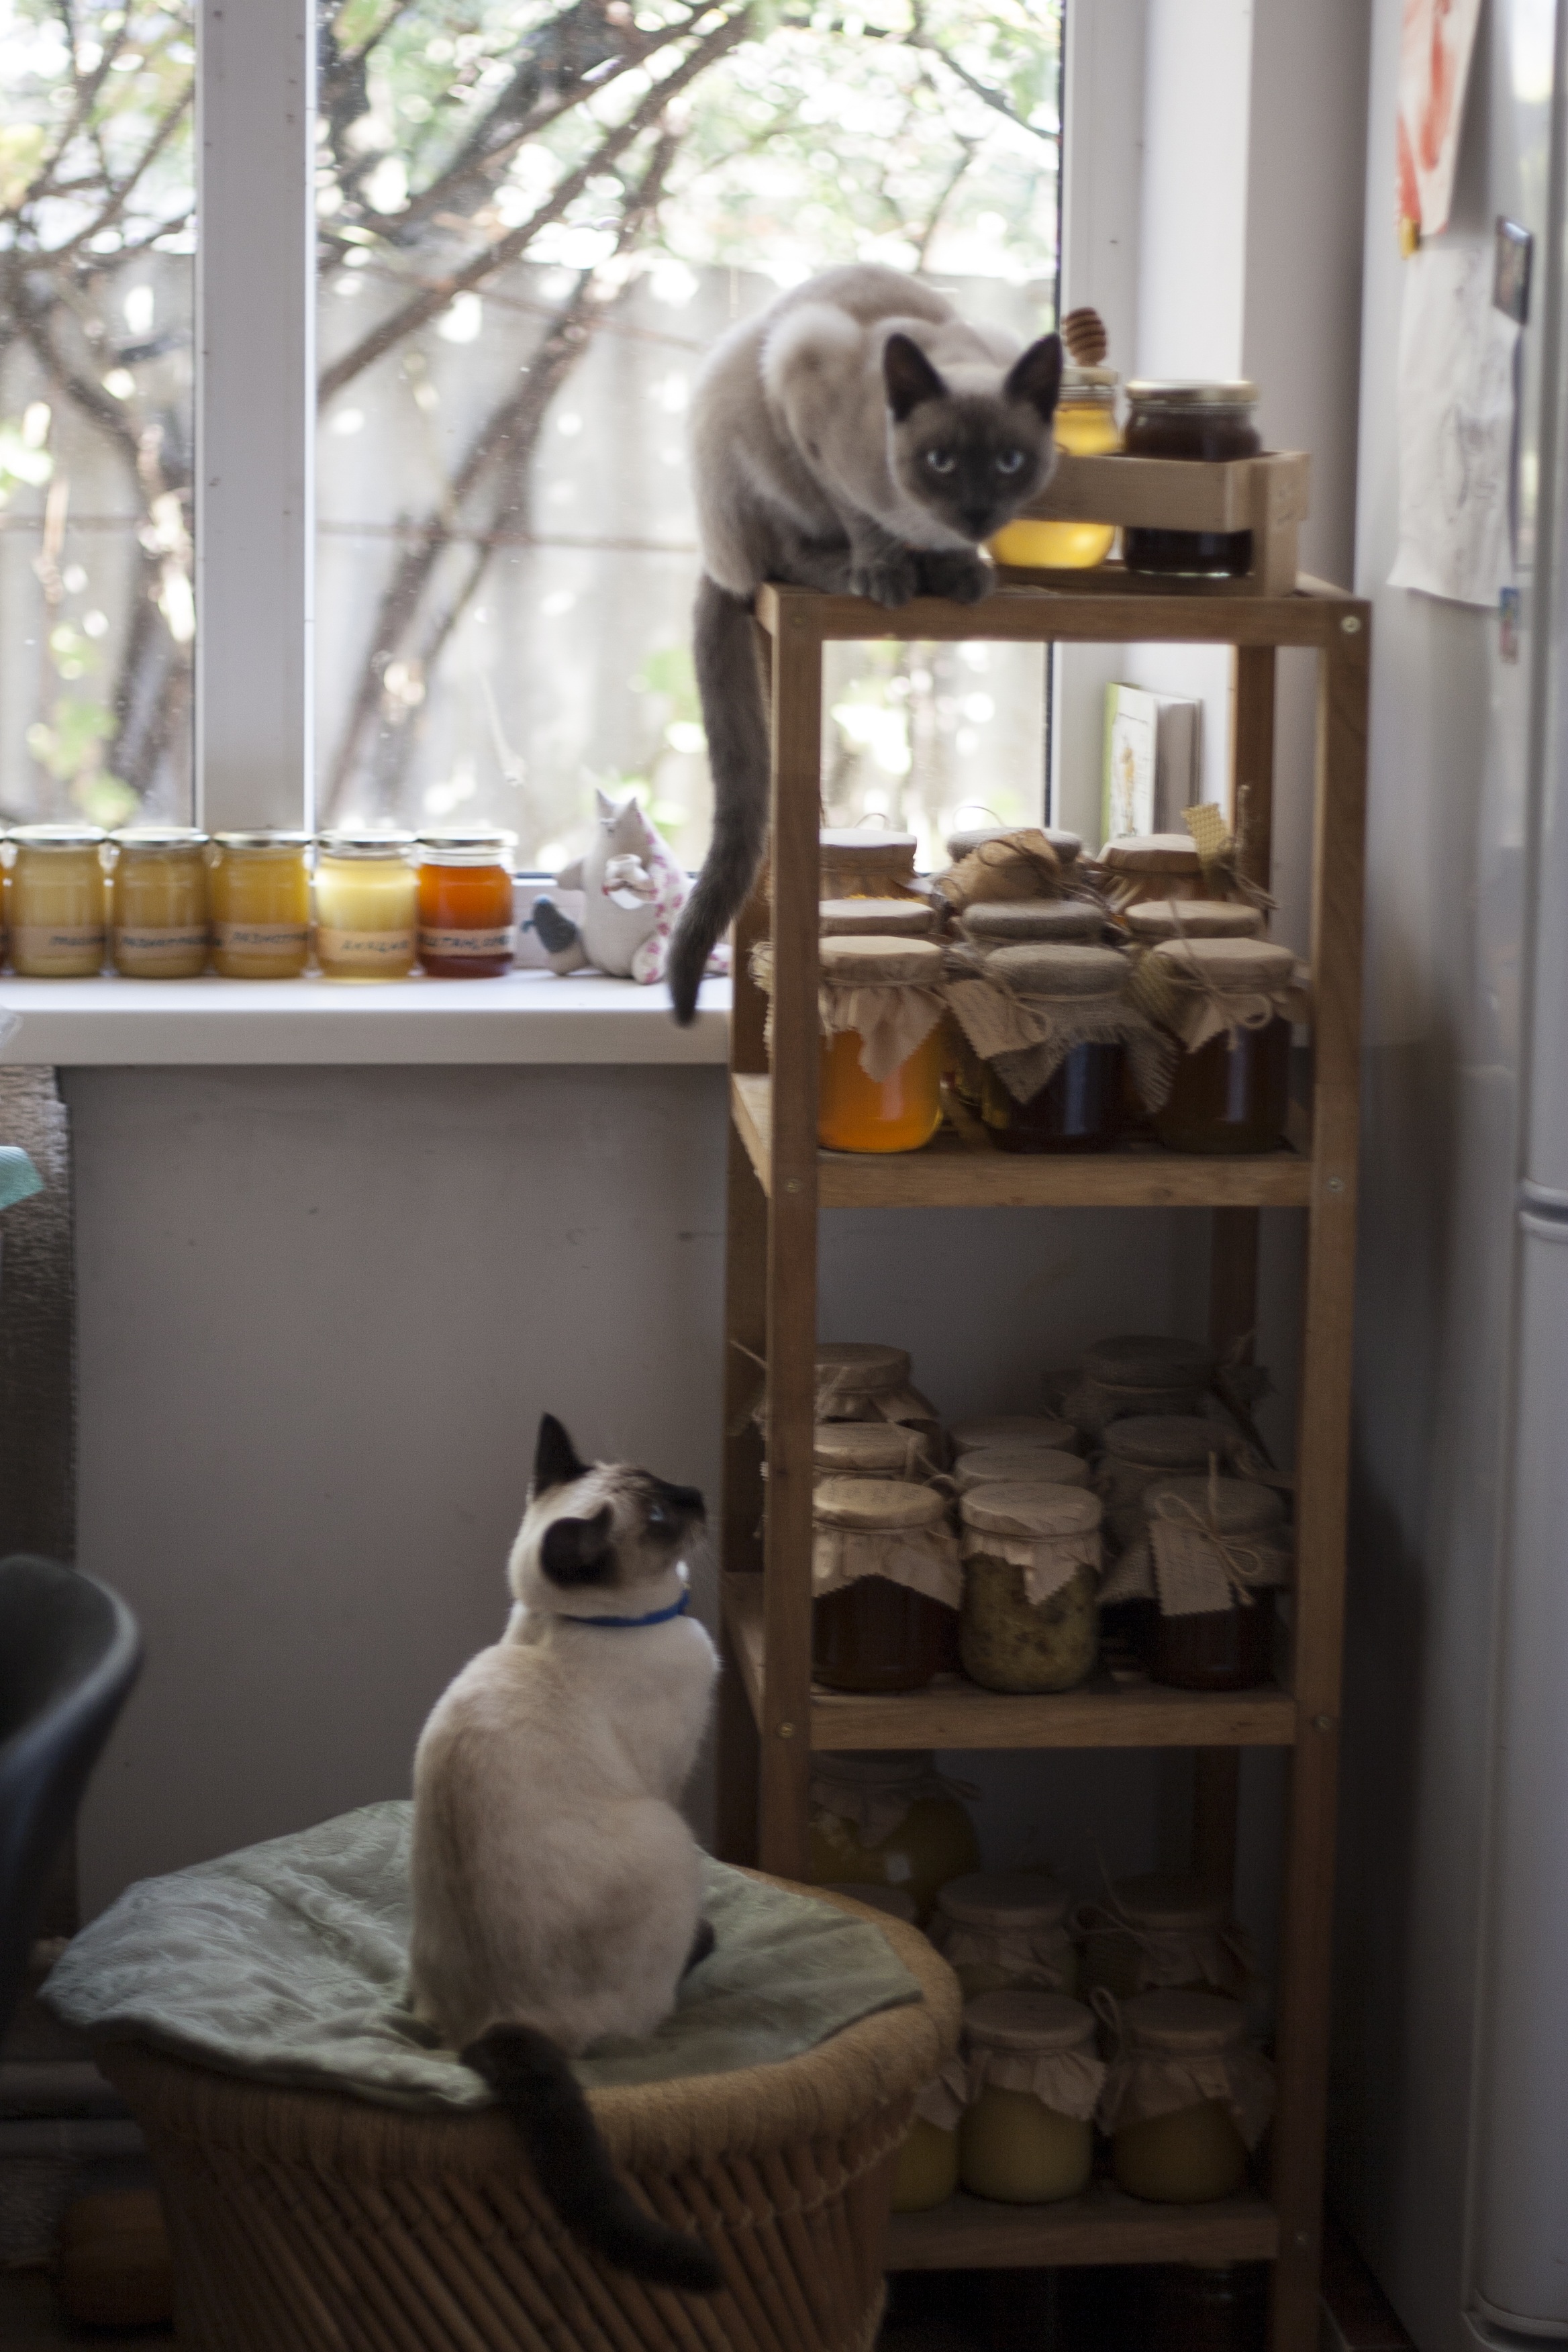
home, honey, cat, room, interior design, thai cat